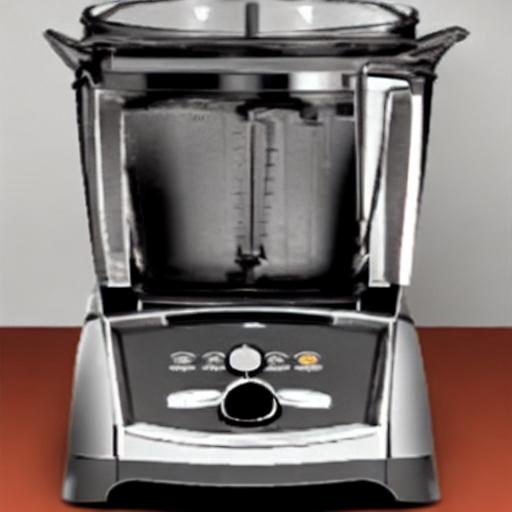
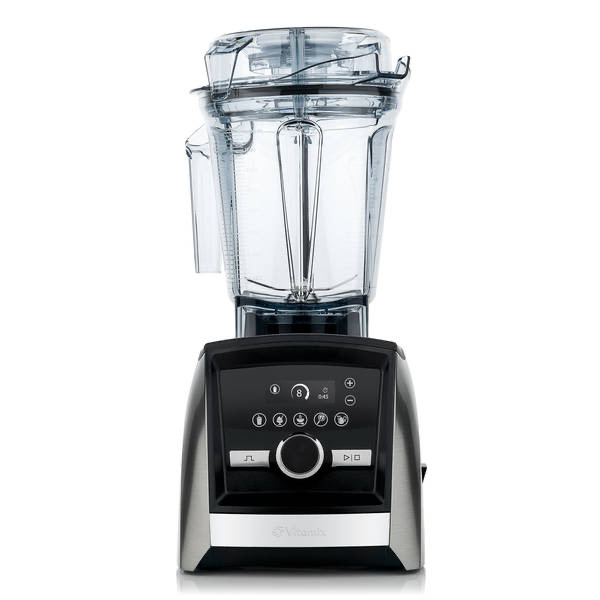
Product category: items_blender
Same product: no